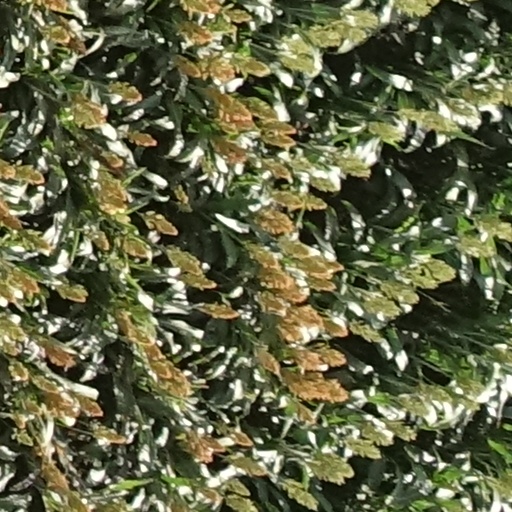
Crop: sorghum